Kangiten

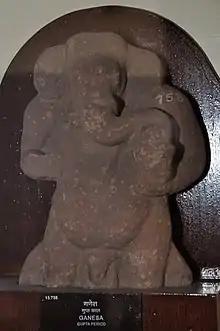
The Hindu Ganesha, Gupta Period (4th–6th century CE), Art of Mathura.

Several theories have been advanced regarding the origins of the Hindu deity Ganesha, who first undisputably appears in the historical record in his classic form around the early 4th to 5th centuries CE. One theory is that Ganesha gradually came to prominence in connection with the Vinayakas, a group of four troublesome demons mentioned in the "Manava-Grihyasutra" (a text belonging to the Manava school of the Black ("Krishna") Yajurveda) and the "Mahabharata".